Mount Taranaki

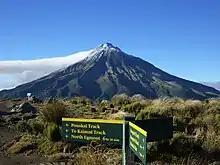
Taranaki from the Pouākai Circuit tramping track

The mountain was tapu in Māori culture and at the time of European settlement not climbed by them.